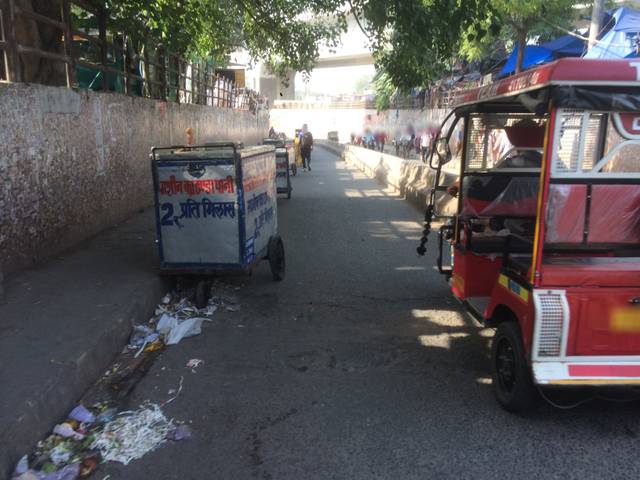
Region: India
Coordinates: 28.585, 77.254